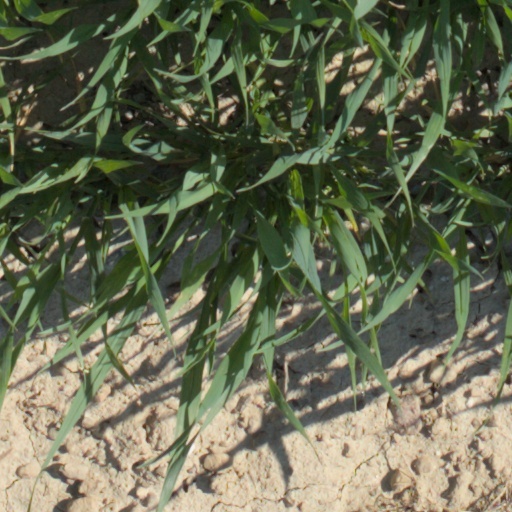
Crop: wheat